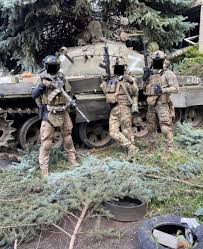
Label: Tank